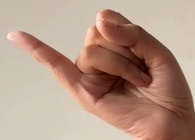
ASL sign: J